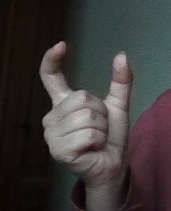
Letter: nun